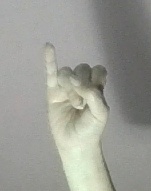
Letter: meem